Music sequencer

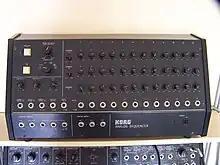
An analog sequencer

Analog sequencers are typically implemented with analog electronics, and play the musical notes designated by a series of knobs or sliders corresponding to each musical note (step). It is designed for both composition and live performance; users can change the musical notes at any time without regard to recording mode. The time interval between each musical note (length of each step) may be independently adjustable. Typically, analog sequencers are used to generate repeated minimalistic phrases which may be reminiscent of Tangerine Dream, Giorgio Moroder or trance music.